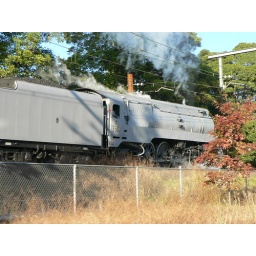
3801 going Sydney to Orange 5th May 2006 Photo's Taken out car window in Blue Mountains